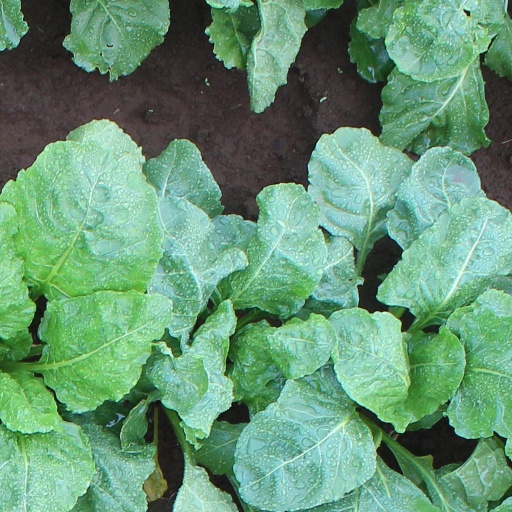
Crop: sugar beet